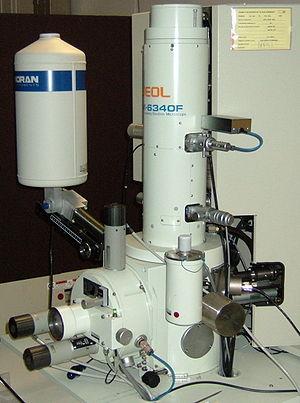
Photo d'un microscope électronique à balayage JEOL JSM-6340F prise à l'université de Cambridge.
La microscopie électronique à balayage ou Scanning Electron Microscopy en anglais est une technique de microscopie électronique capable de produire des images en haute résolution de la surface d’un échantillon en utilisant le principe des interactions électrons-matière.